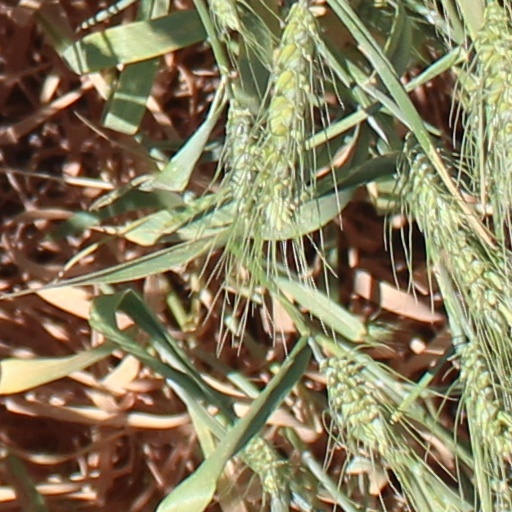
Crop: wheat